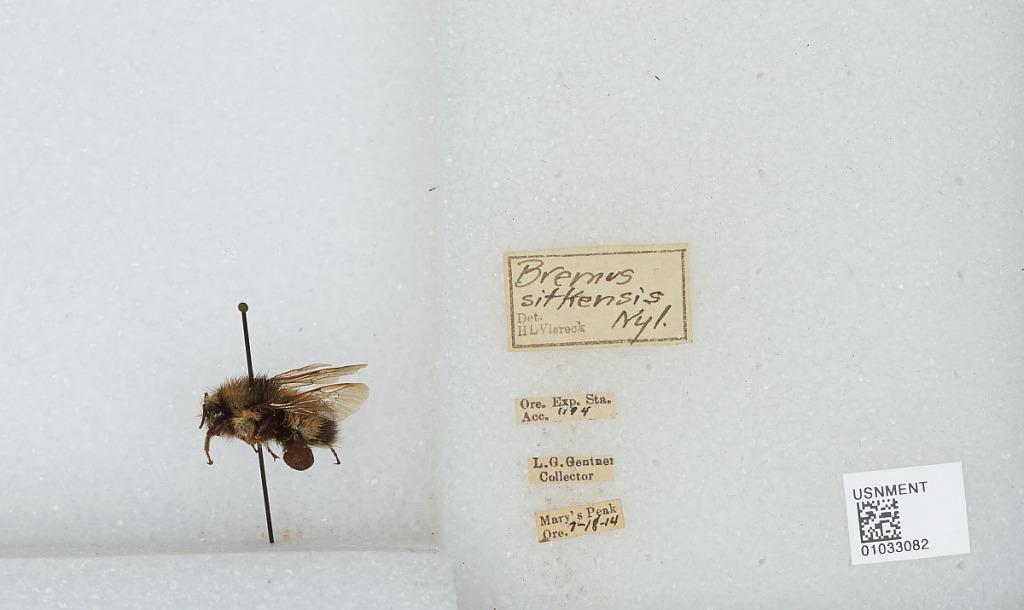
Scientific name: Bombus (Pyrobombus) sitkensis Nylander
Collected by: L. Gentner
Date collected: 1914-7-18
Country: United States
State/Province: Oregon
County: Benton
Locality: Mary's Peak
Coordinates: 44.5044, -123.552
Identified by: Viereck, H. L.